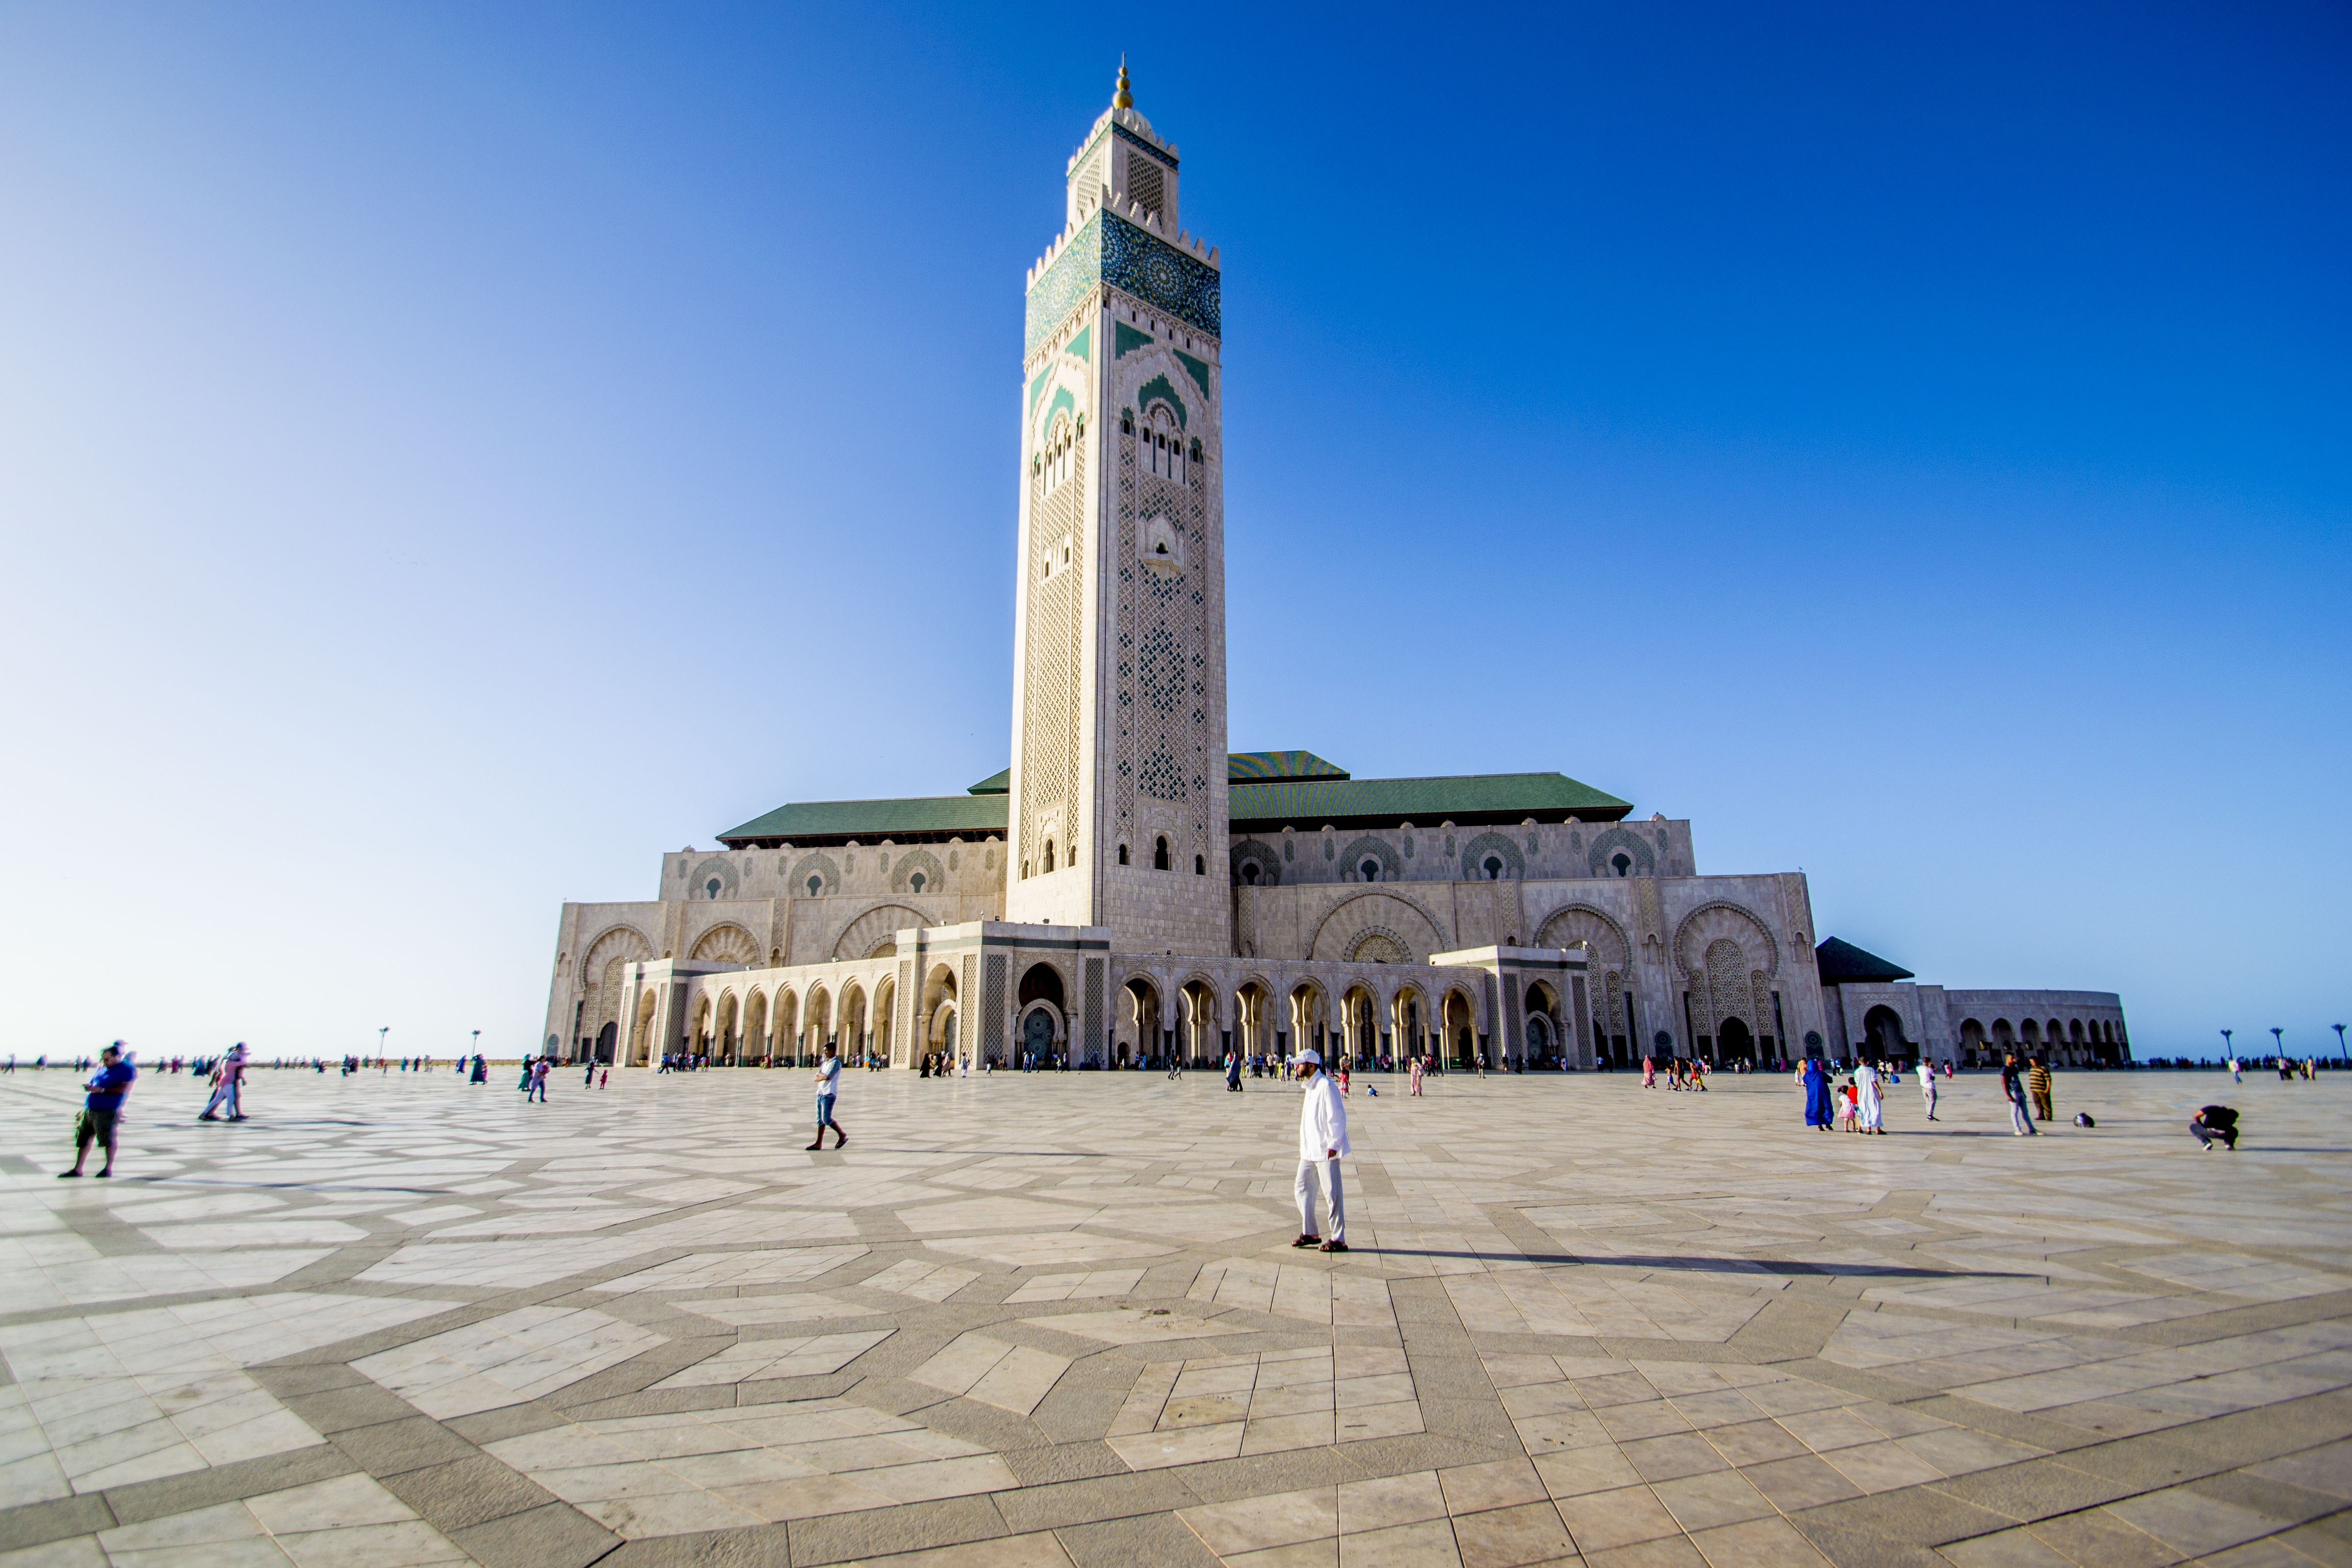
monument, tower, landmark, place of worship, memorial, morocco, mosque, town square, casablanca, mosque hassan 2